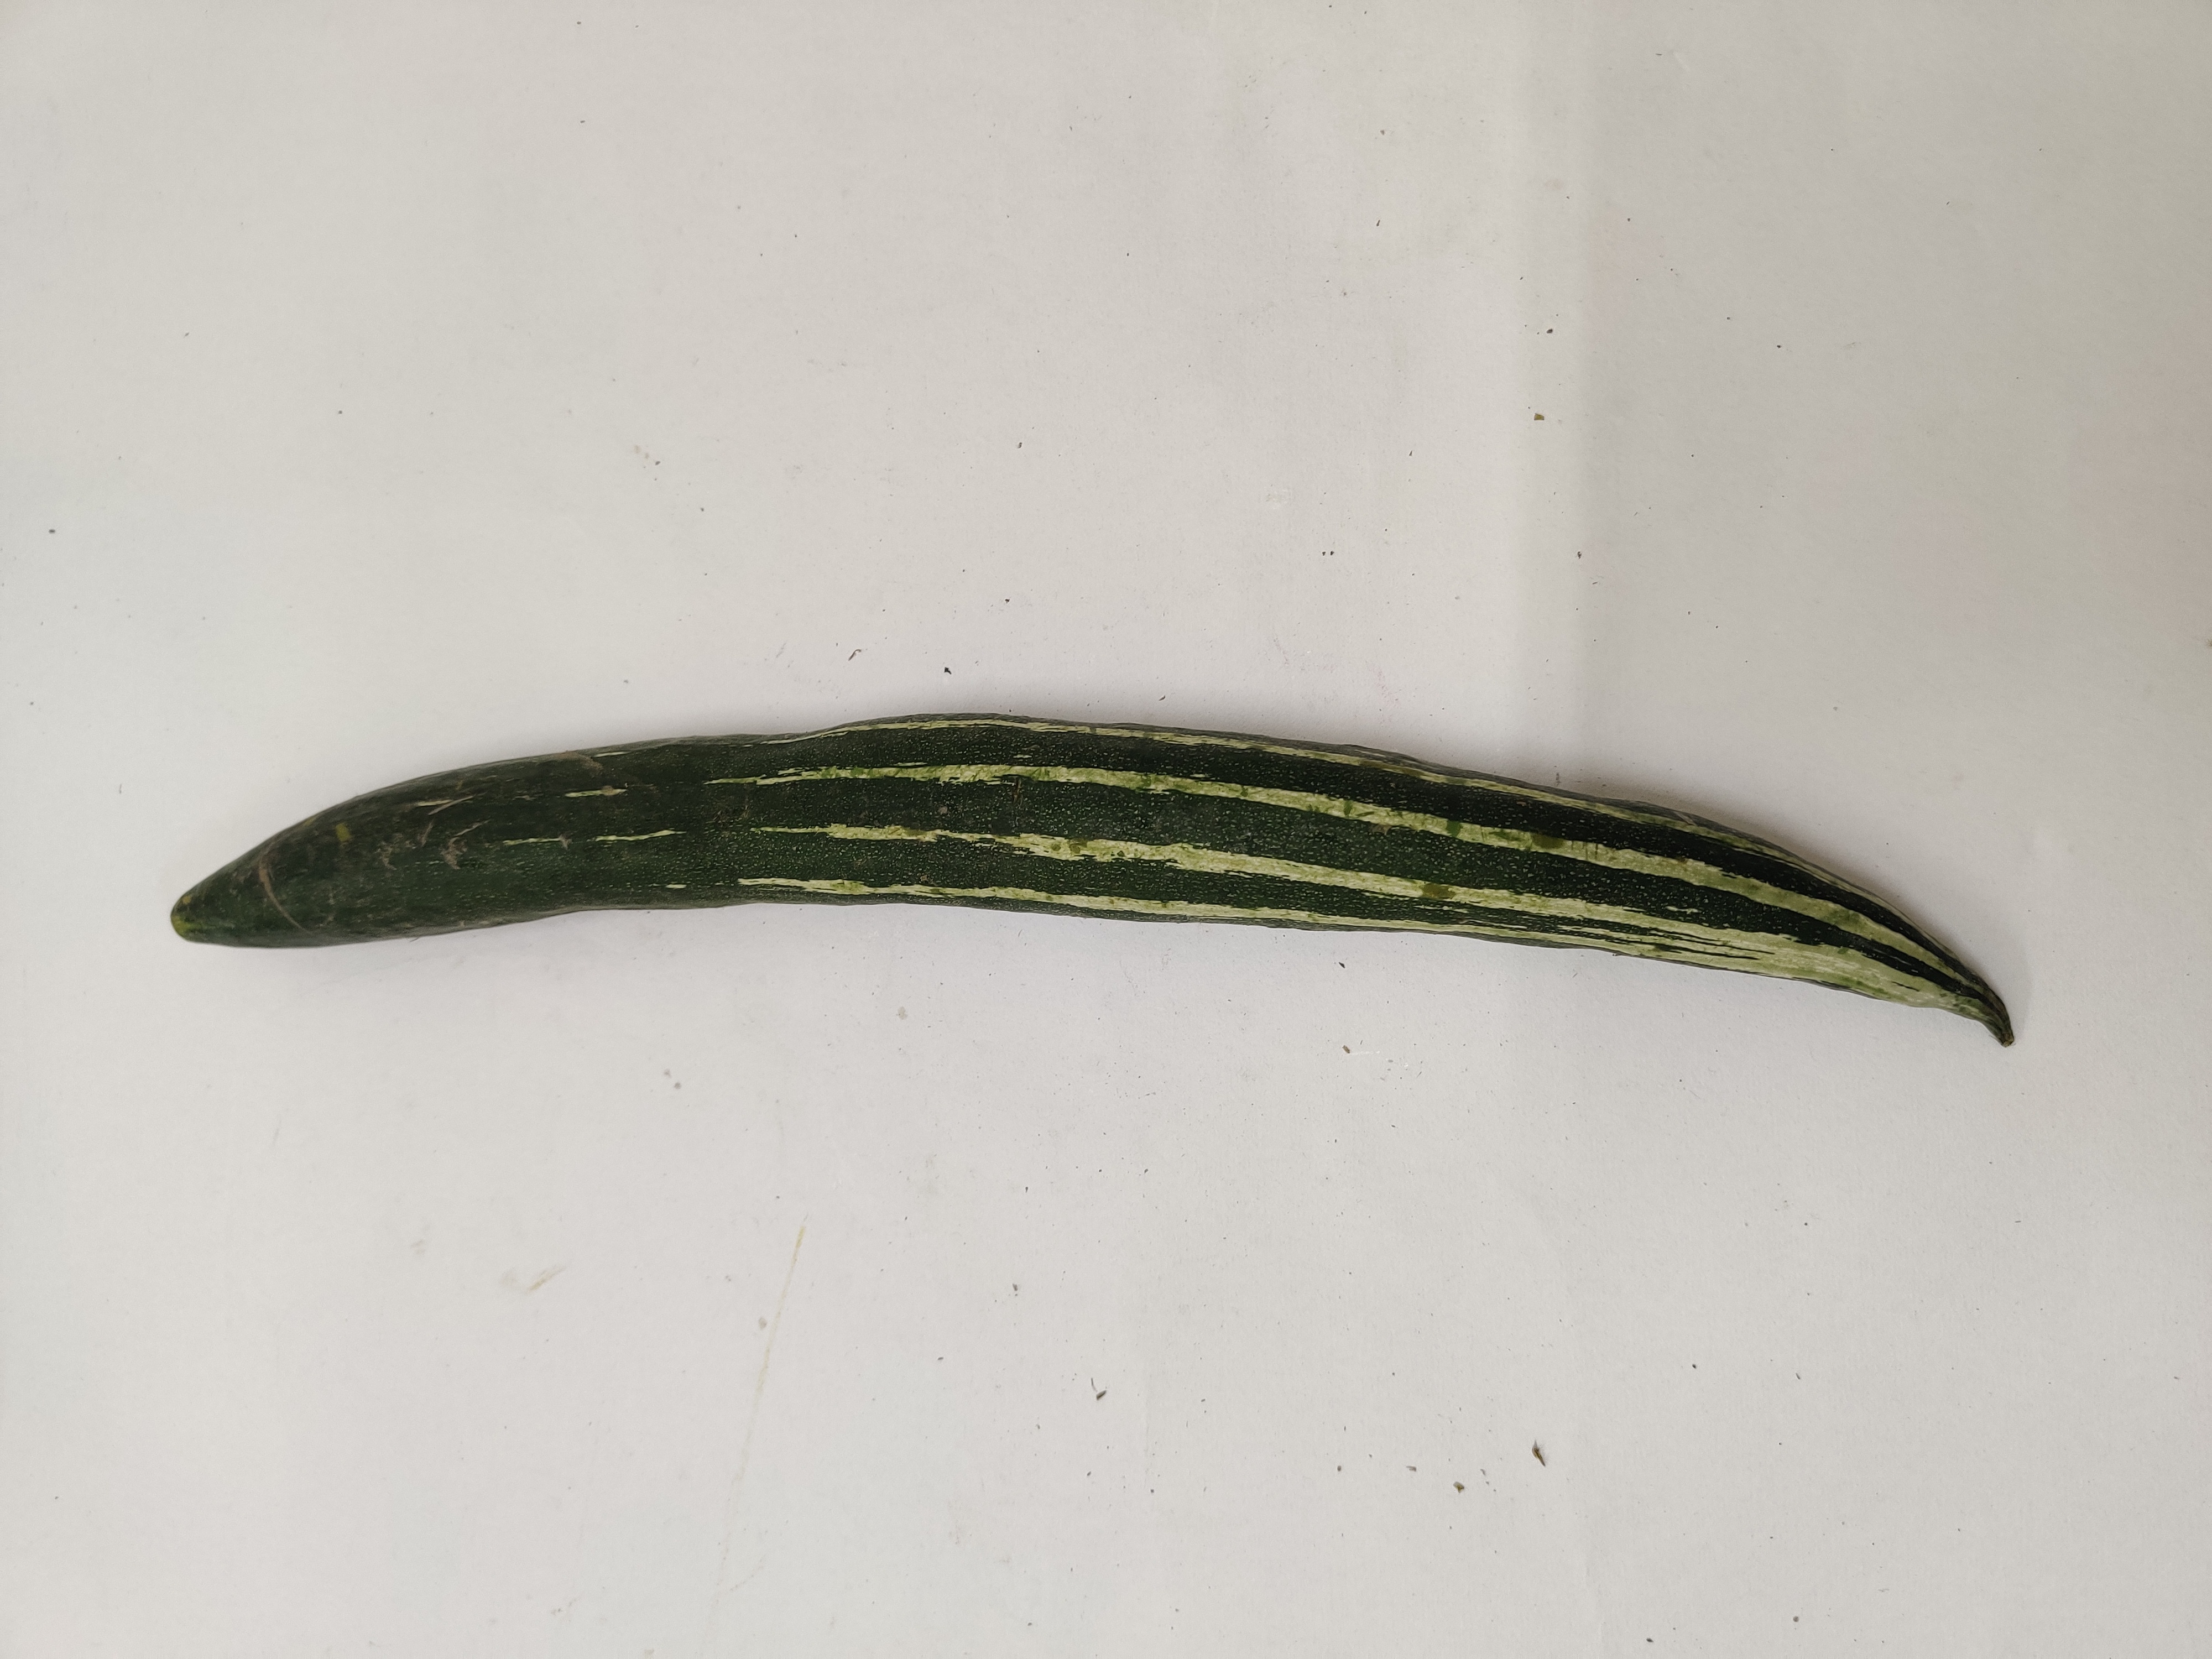
Crop: Snake Gourd
Condition: Damaged